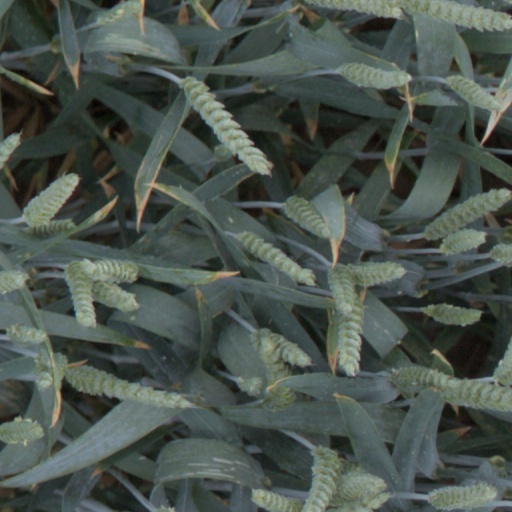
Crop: wheat